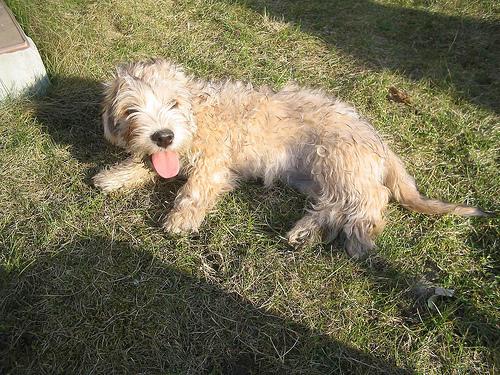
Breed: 211-n000052-Dandie_Dinmont